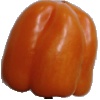
Label: Pepper Orange 1